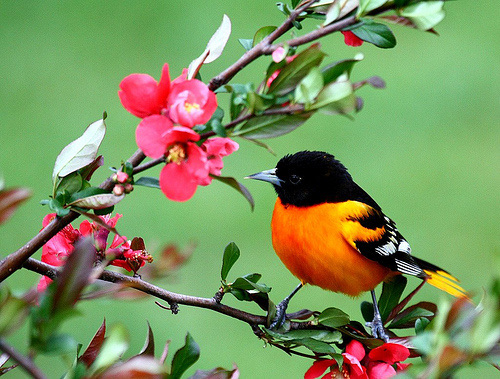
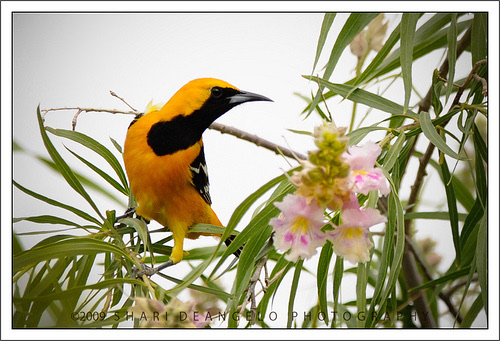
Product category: misc
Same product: yes